Basil

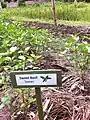
Thai basil growing at a school in Thailand

Most basils are cultivars of sweet basil. Most basil varieties have green leaves, but a few are purple, such as, 'Purple Delight'.